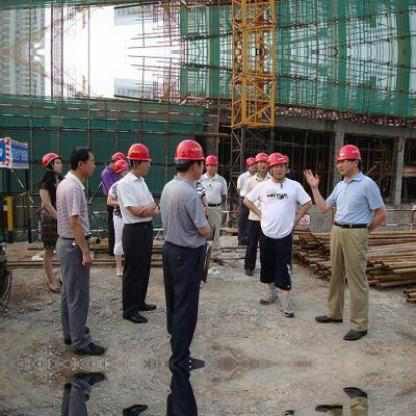
Objects in the image:
label: helmet
label: helmet
label: helmet
label: helmet
label: helmet
label: head
label: helmet
label: helmet
label: helmet
label: helmet